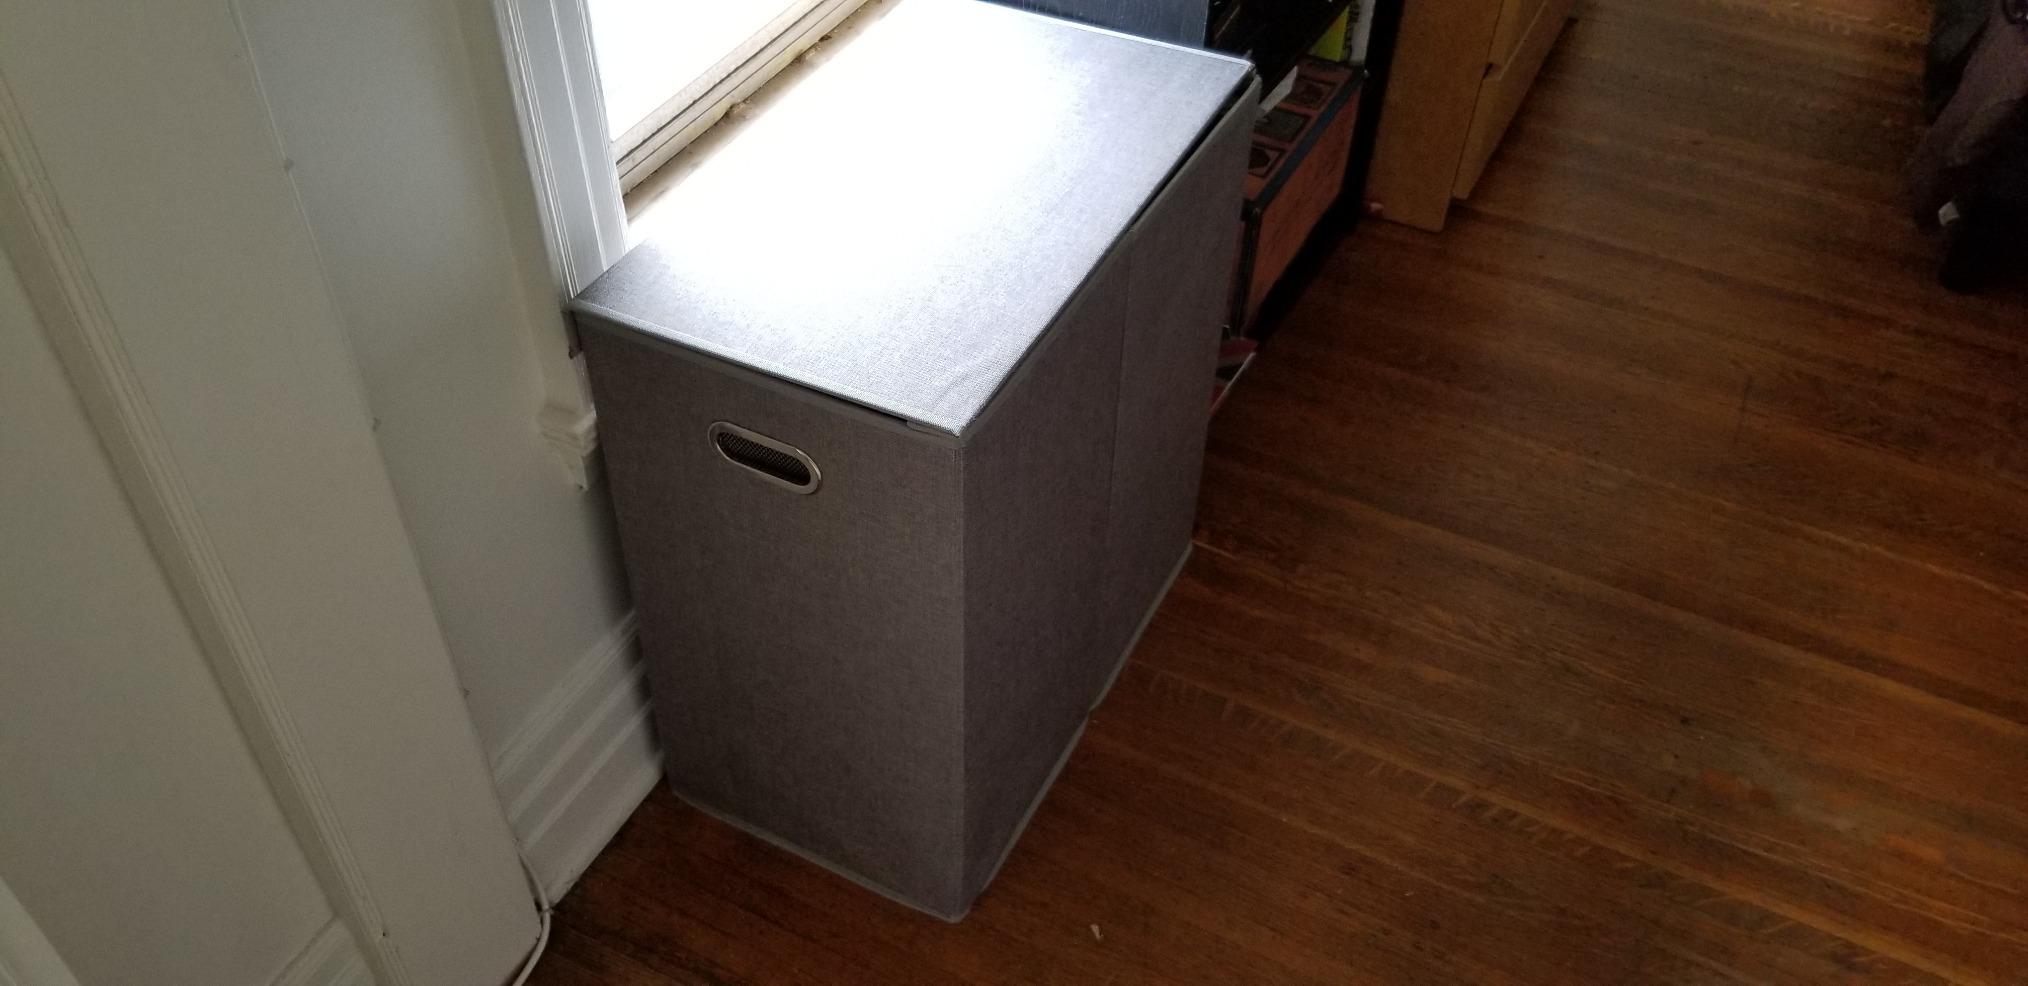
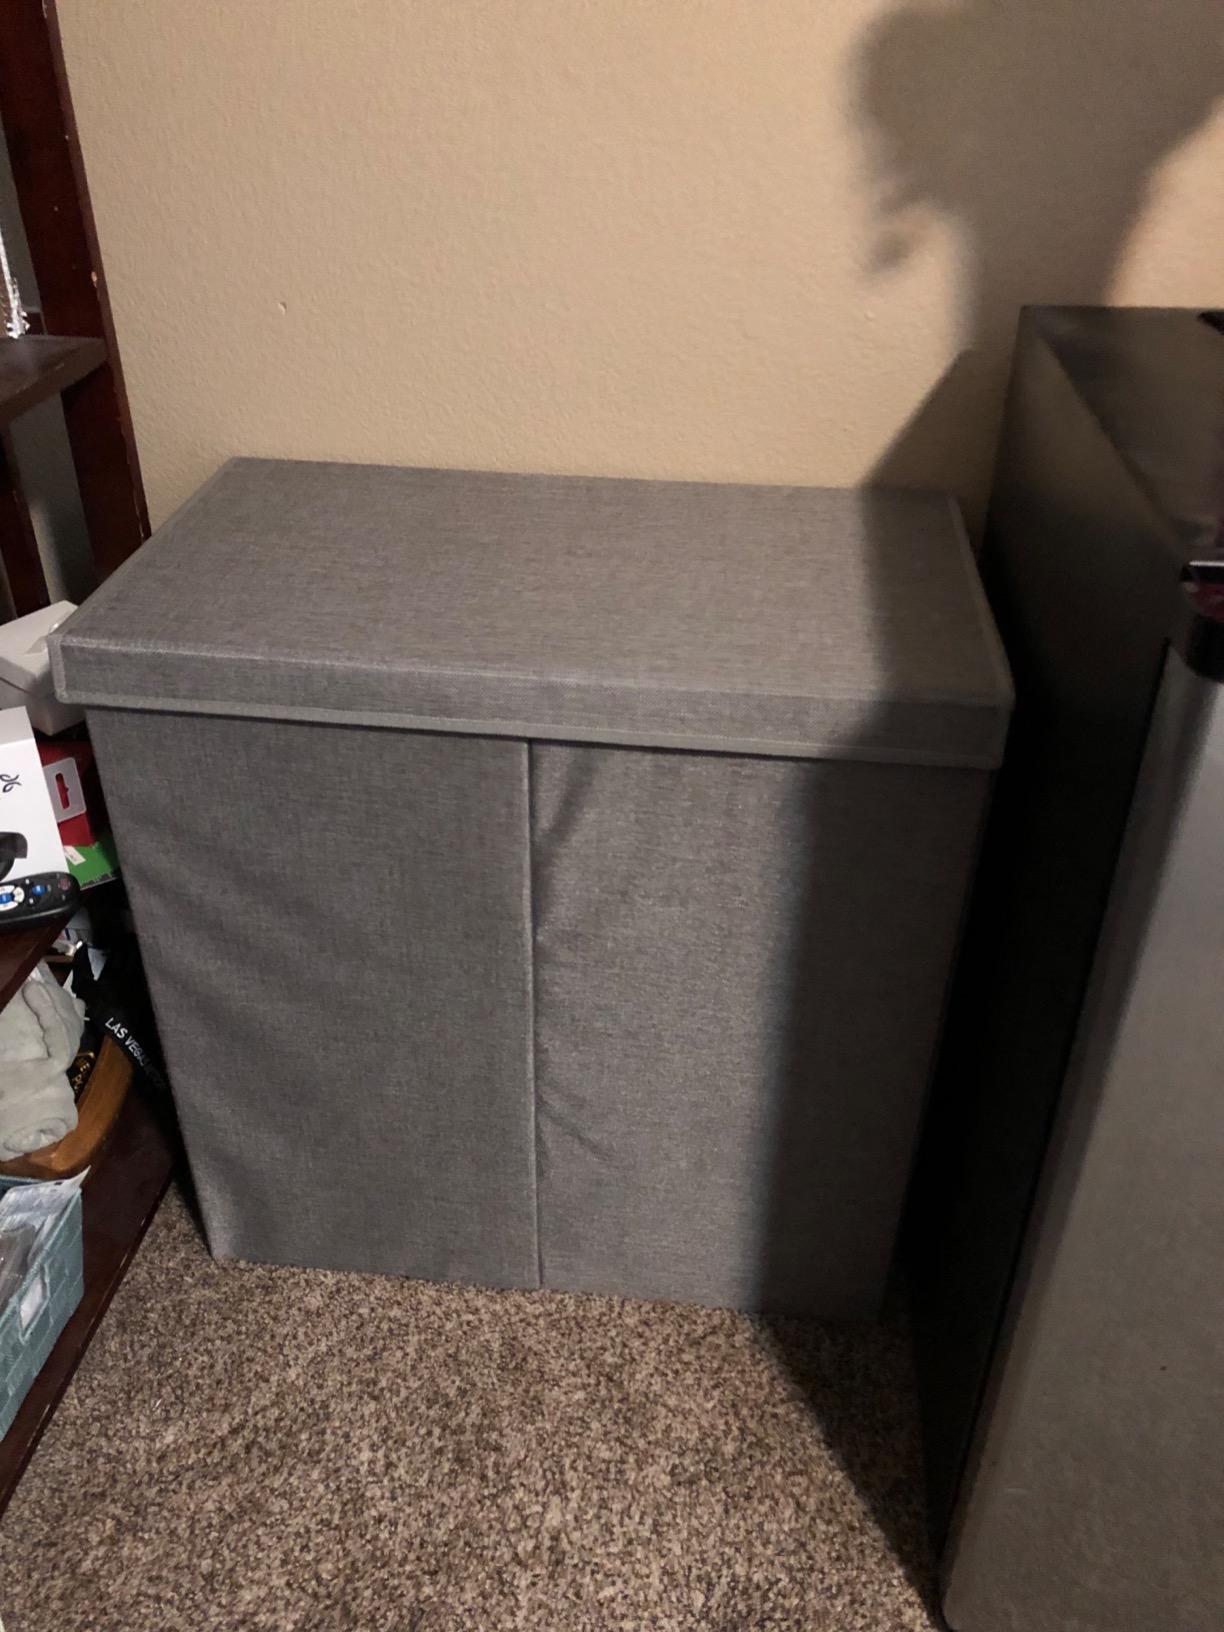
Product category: items_hamper
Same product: yes